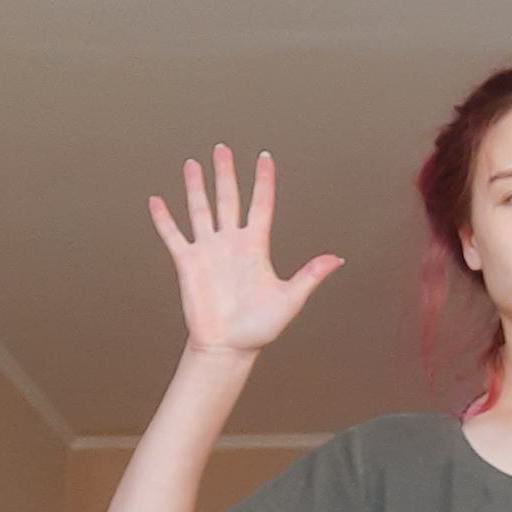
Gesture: palm